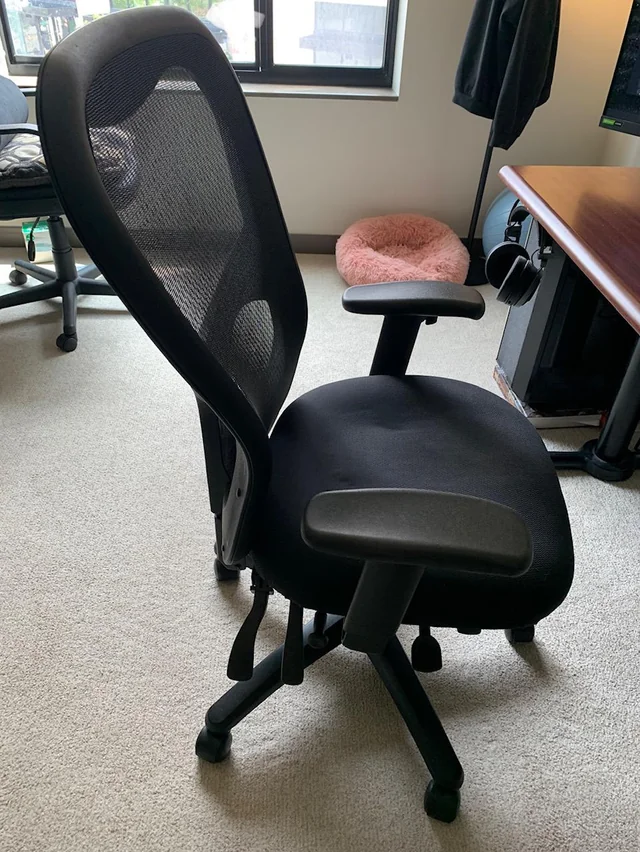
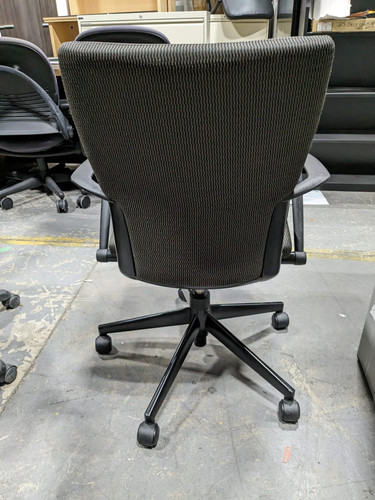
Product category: items_chair
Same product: no